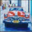
Label: automobile